Liz McDonald

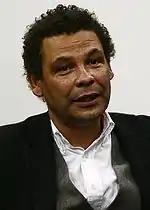
Liz had an on and off relationship with Lloyd Mullaney played by Craig Charles ("pictured").

Liz and Lloyd's relationship was revisited in August 2015 when Lloyd sleeps with Liz in the wake of his split from Andrea Beckett (Hayley Tamaddon). Lloyd immediately regrets spending the night with Liz, but he is backed into a corner when she explains to a horrified Steve that they have a future together. Asked in an interview with "Digital Spy" if he would ever put Liz and Lloyd together, Craig Charles replied: "Well they do have a history of course. On paper it is not the most obvious of matches but they do get on really well. This is probably not the best thing for either of them at the moment so it is no doubt doomed!" Charles later went on to reveal that Lloyd is the one who regrets it the most as he is very wry of upsetting both Liz and Steve (Simon Gregson). Lloyd and Liz are caught out the next morning by Steve and Michelle (Kym Marsh). Asked how Steve react to the news that Lloyd has slept with his mum, Charles replied: "Steve is horrified but Liz insists to Steve they have done nothing wrong and that they have a future together. This was not what Lloyd was thinking but he now has to go along with it." Charles went on to say: "Steve is the person Lloyd is most worried about upsetting - they have only just got their friendship back on an even keel and now he is risking it again. But really he would be better being up front now, dragging it on is only going to make it worse in the end."